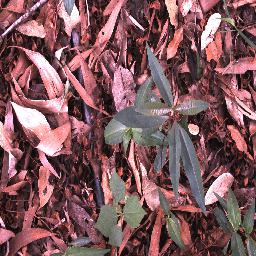
Label: rubber_vine